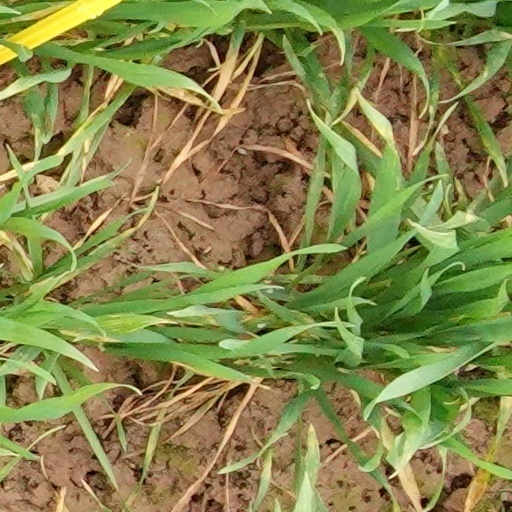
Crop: wheat